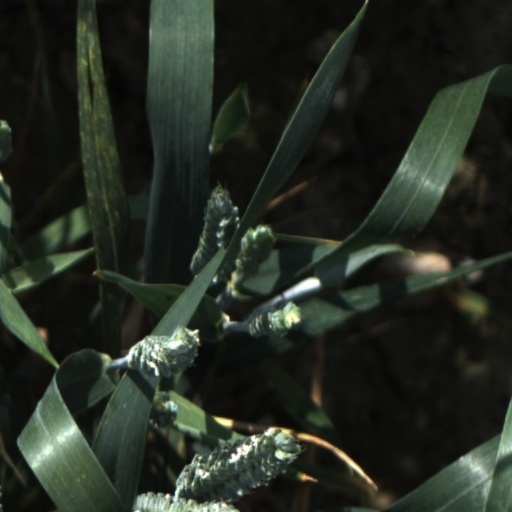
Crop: wheat